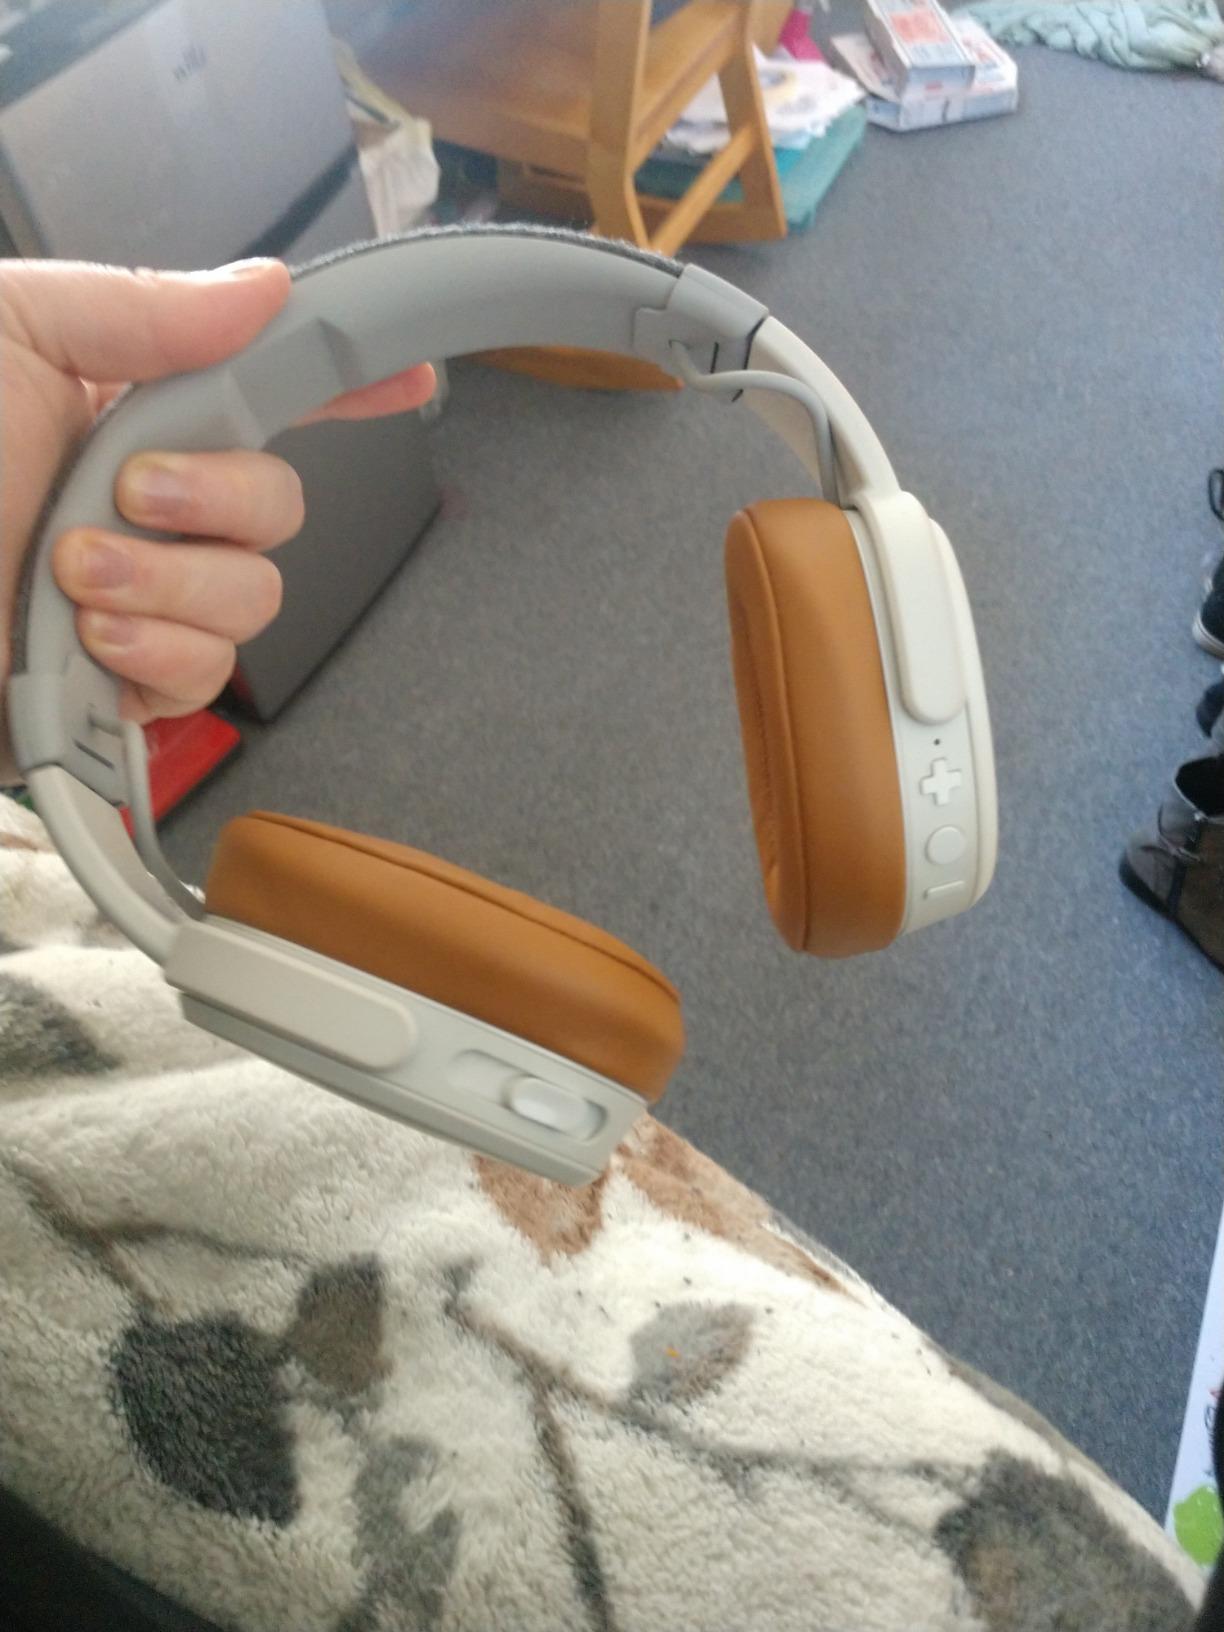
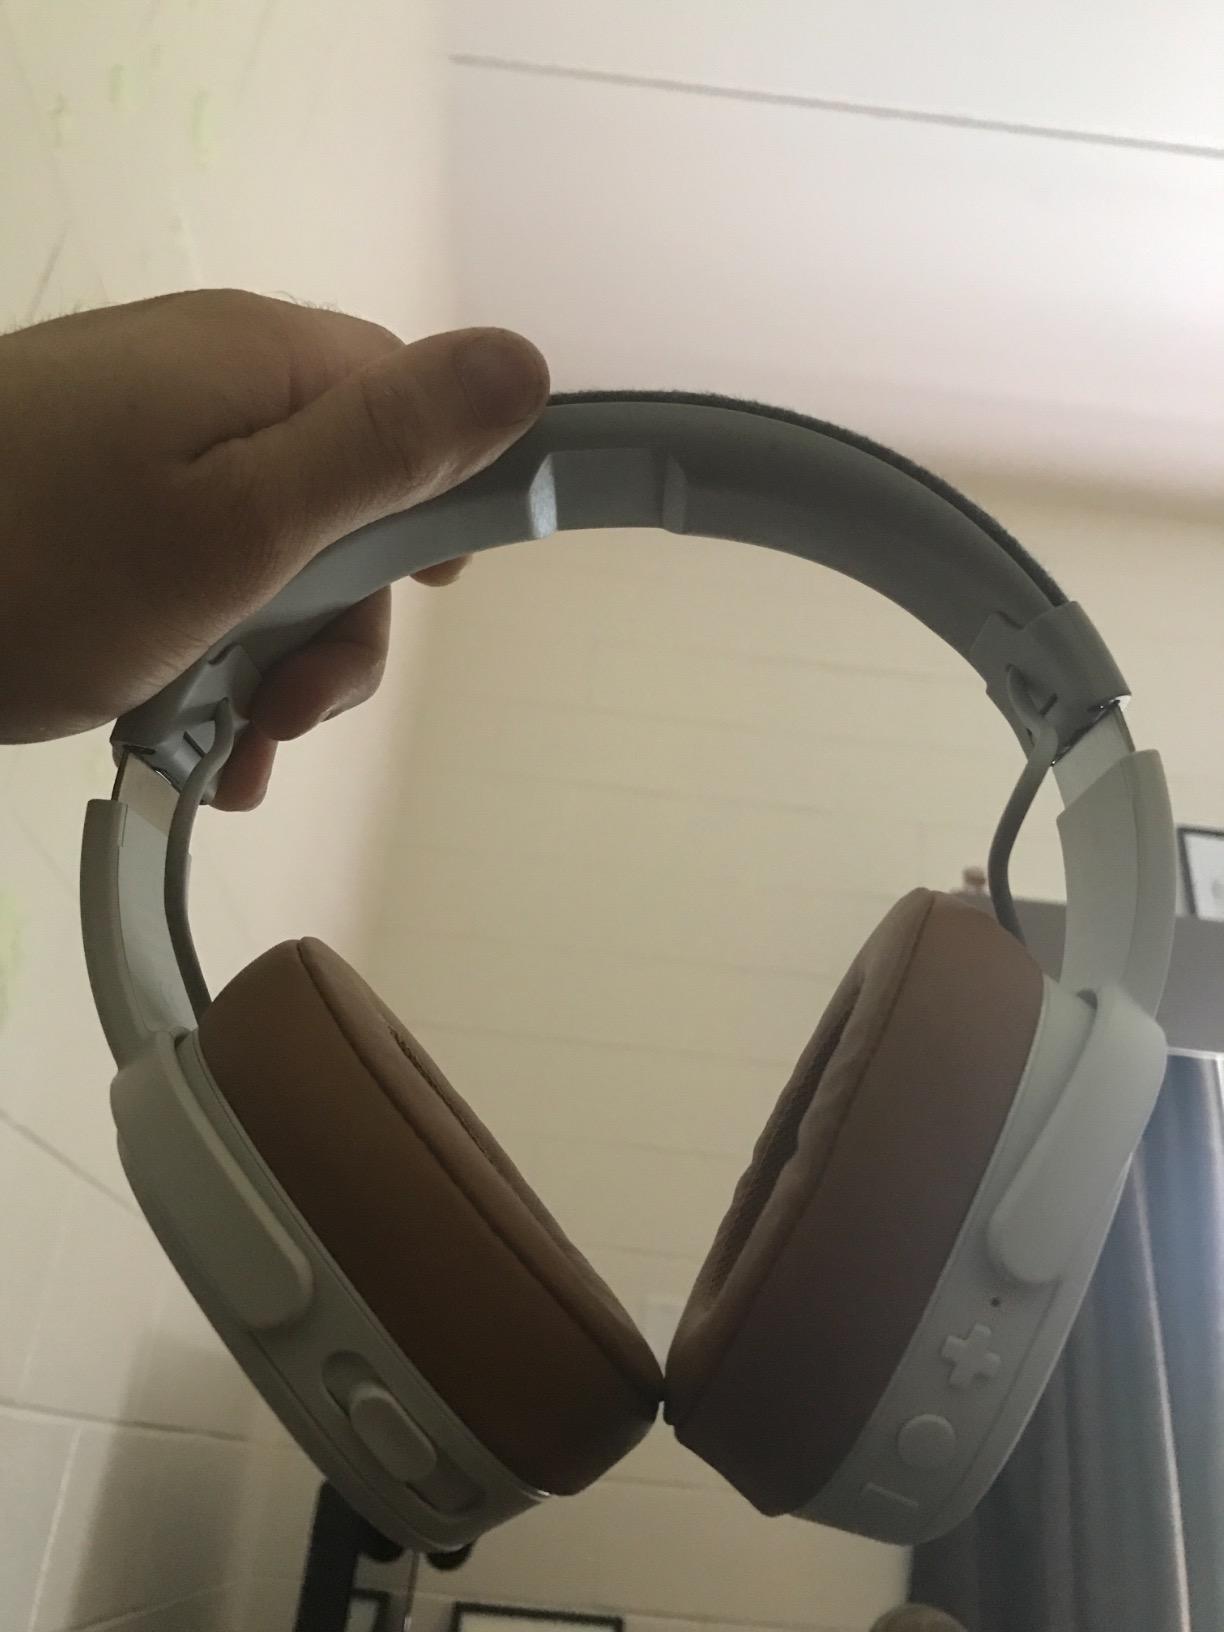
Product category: headphones
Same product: yes